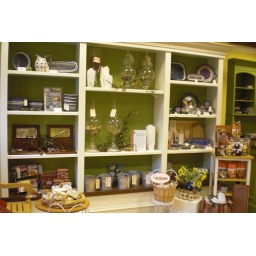
One of the product walls in Acorn Farm - a home goods/kitchen gadget shop.